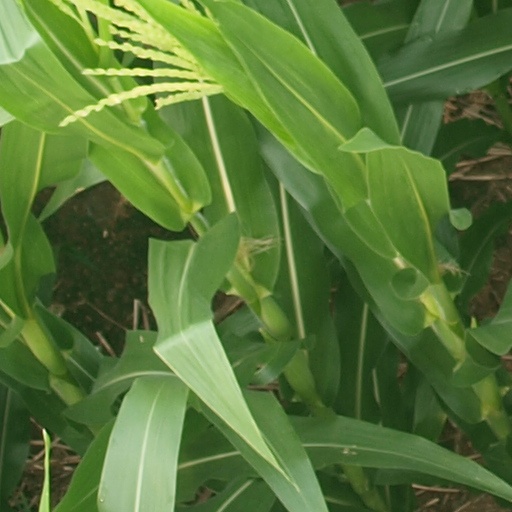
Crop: maize; corn